Palm nut soup

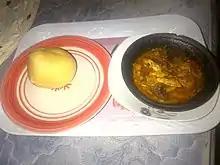
Eba (garri from cassava) served with fresh fish banga (palm kernel) soup in a clay pot

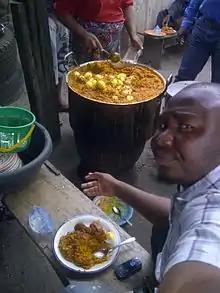
Palm oil rice (banga rice) served with assorted cuts of beef and boiled egg

In Nigeria, this soup accompanies dishes such as starch ("usi") for the Urhobo people of Delta State, Nigeria. The Igbo people have the stew and soup varieties made from palm fruits. Ofe akwu is the stew variety usually eaten with rice while the palm fruit extract is used especially in Anambra state to prepare oha and onugbu soup accompanied with moulding foods (popularly known as 'swallow'), such as pounded cassava (utara/akpu) and corn/cassava flour (nni oka).